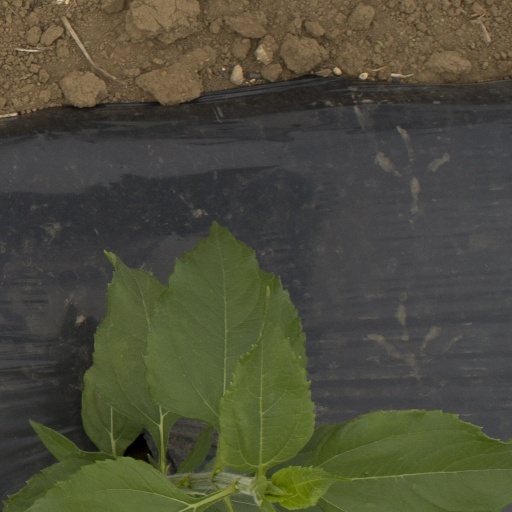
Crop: Jerusalem artichoke